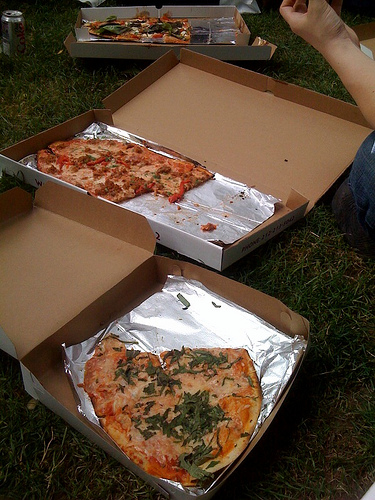
question: 何がうつっていますか？
answer: ピザがあります。

question: ピザは、どんな状態ですか？
answer: 切り分けられて口をつけられています。

question: ピザは何に入っていますか？
answer: それぞれ箱に入っています。

question: 箱はどこに置かれていますか？
answer: 芝の上のようにみえます。

question: ピザの下には、何がしかれていますか？
answer: アルミホイルがあります。

question: 誰かいますか？
answer: 人の手はみえます。

question: ピザの箱はいくつありますか？
answer: 3つみえます。

question: 缶はいくつありますか？
answer: ひとつです。